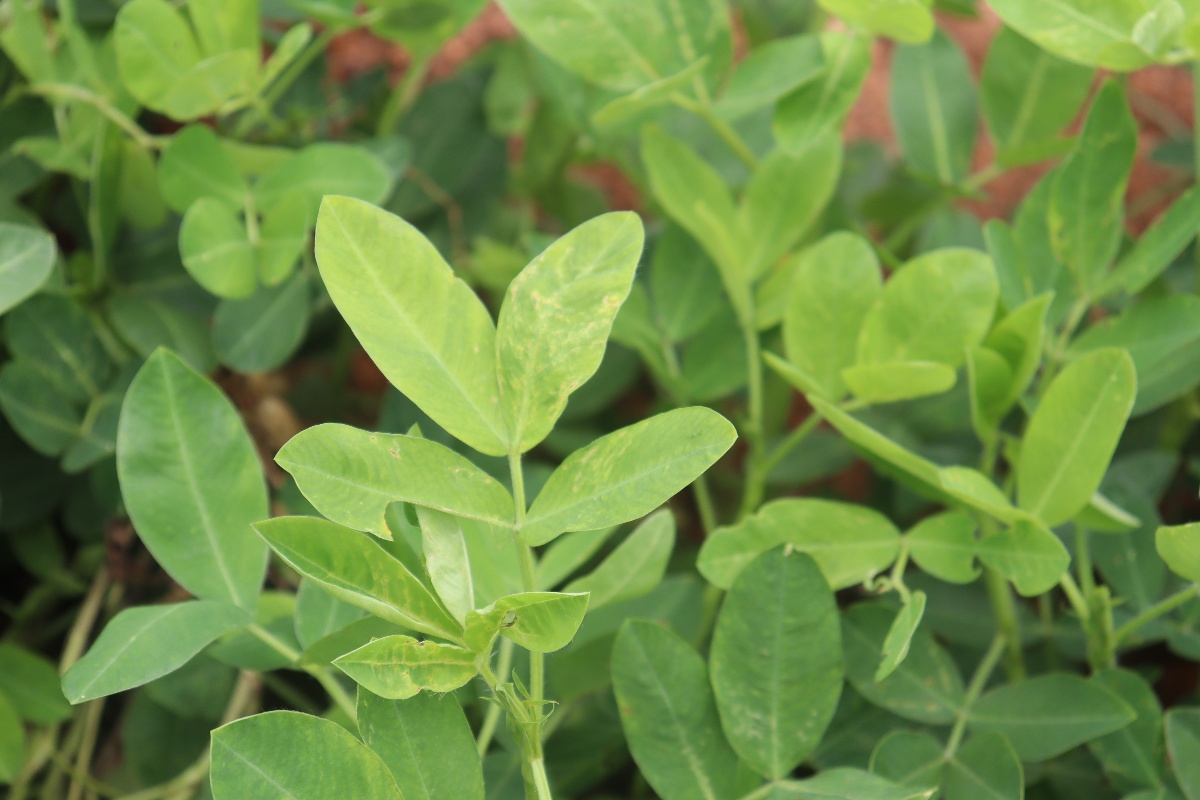
Label: early_leaf_spot